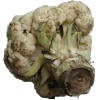
Label: cauliflower